Ginger Zee

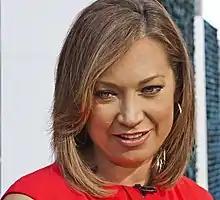
Zee in 2015

Ginger Renée Colonomos (née Zuidgeest; born January 13, 1981), known by her pseudonym Ginger Zee, is an American television personality. She is the chief meteorologist for ABC News, after having been the network's weekend meteorologist.